Sky position (RA, Dec in degrees): 180.32, 2.27
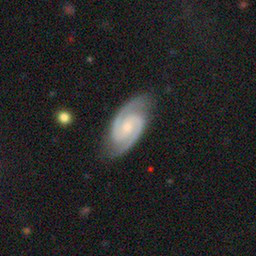
Galaxy morphology: Unbarred Loose Spiral Galaxies